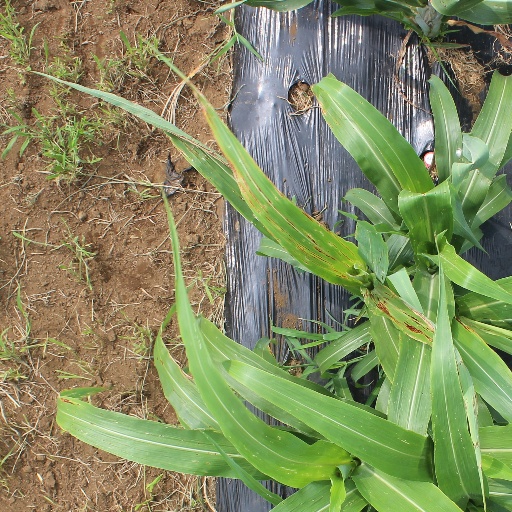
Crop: sorghum